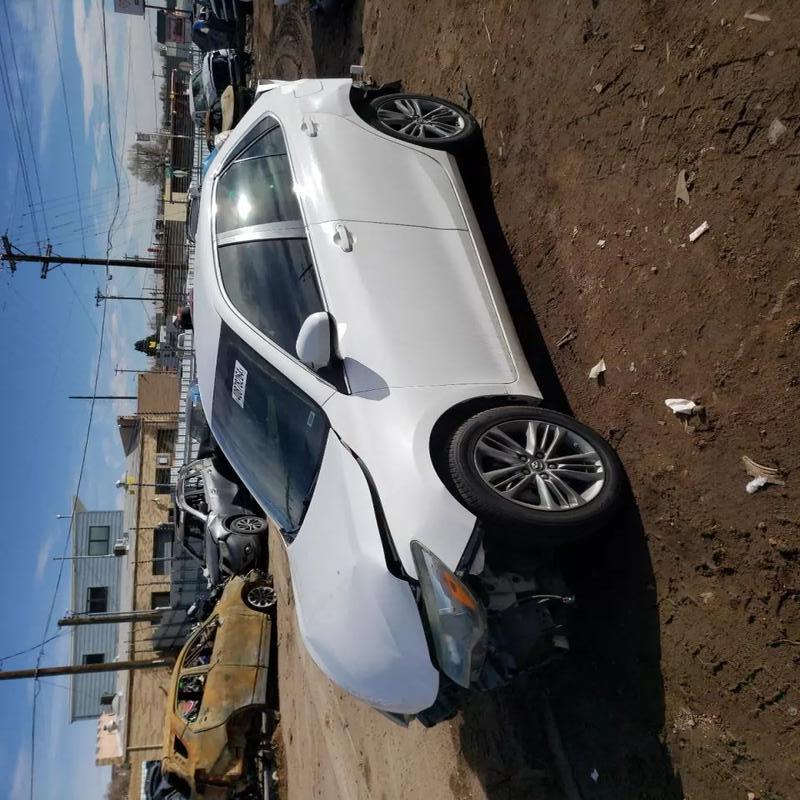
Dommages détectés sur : pare-choc avant, capot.
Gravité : majeur